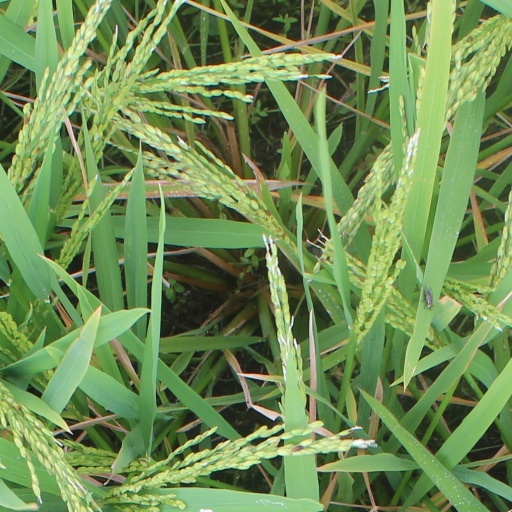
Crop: rice